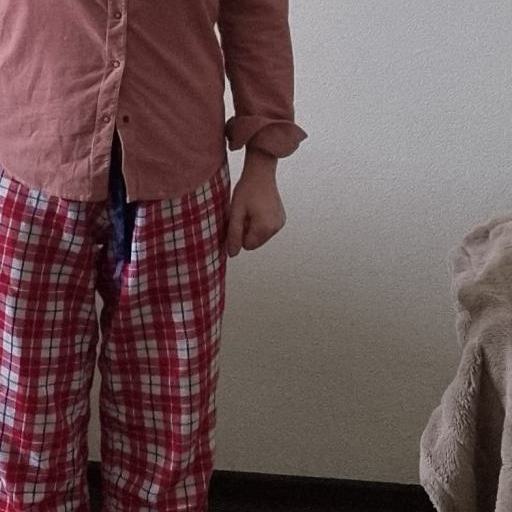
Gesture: no_gesture